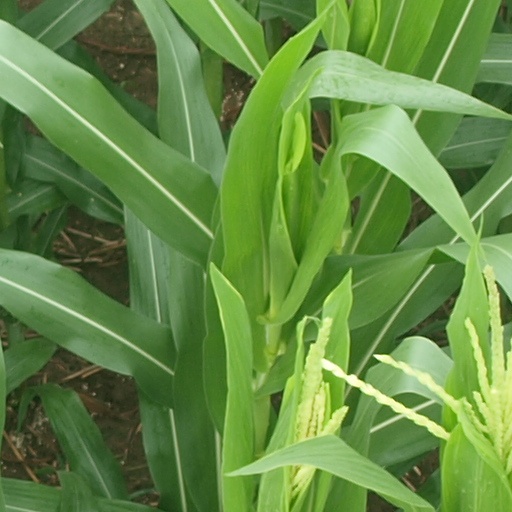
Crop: maize; corn